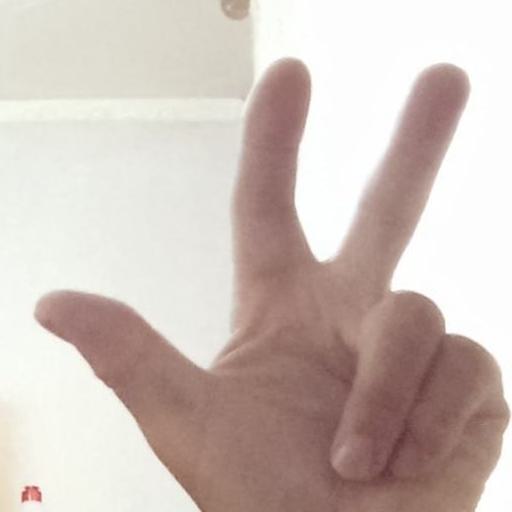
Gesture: three2